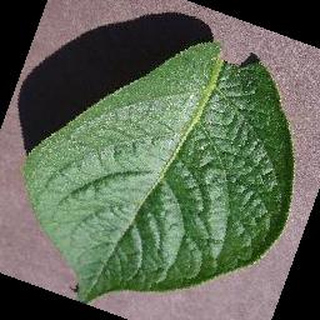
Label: healthy_potato